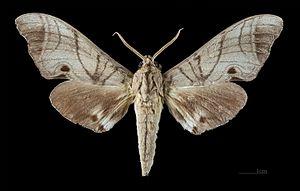
Marumba amboinicus est une espèce de lépidoptères appartenant à la famille des Sphingidae, à la sous-famille des Smerinthinae, à la tribu des Smerinthini et du genre Marumba.